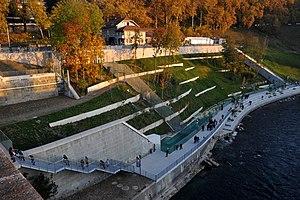
Cette liste présente la moitié des biens culturels d'importance nationale dans le canton de Berne. Cette liste correspond à l'édition 2009 de l'Inventaire Suisse des biens culturels d'importance nationale pour le canton de Berne. Il est trié par commune et inclus : 345 bâtiments séparés, 43 collections et 30 sites archéologiques et 4 cas particuliers.
La fosse aux ours de Berne, « Bärengraben » en allemand, est une attraction touristique de la ville suisse de Berne.